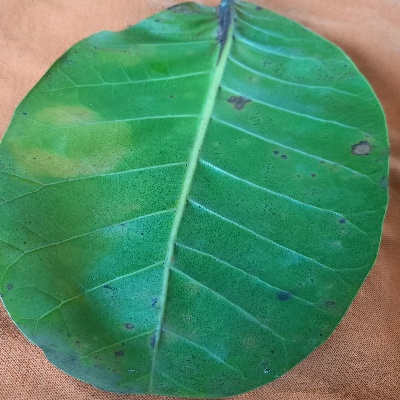
Crop: Cashew
Condition: anthracnose